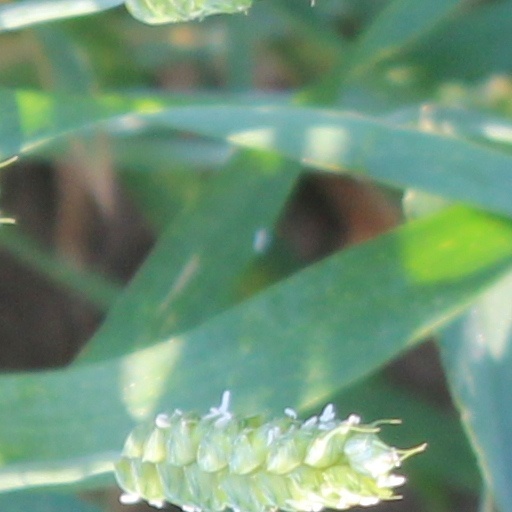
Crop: wheat